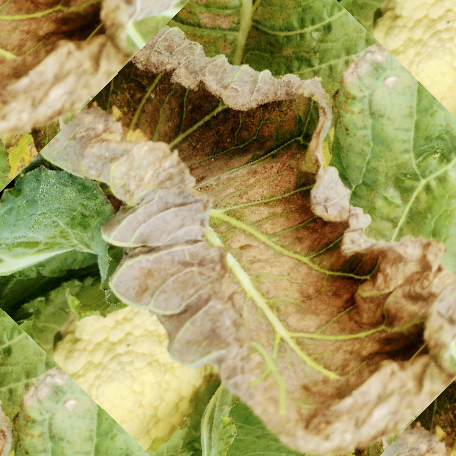
Label: Downy Mildew